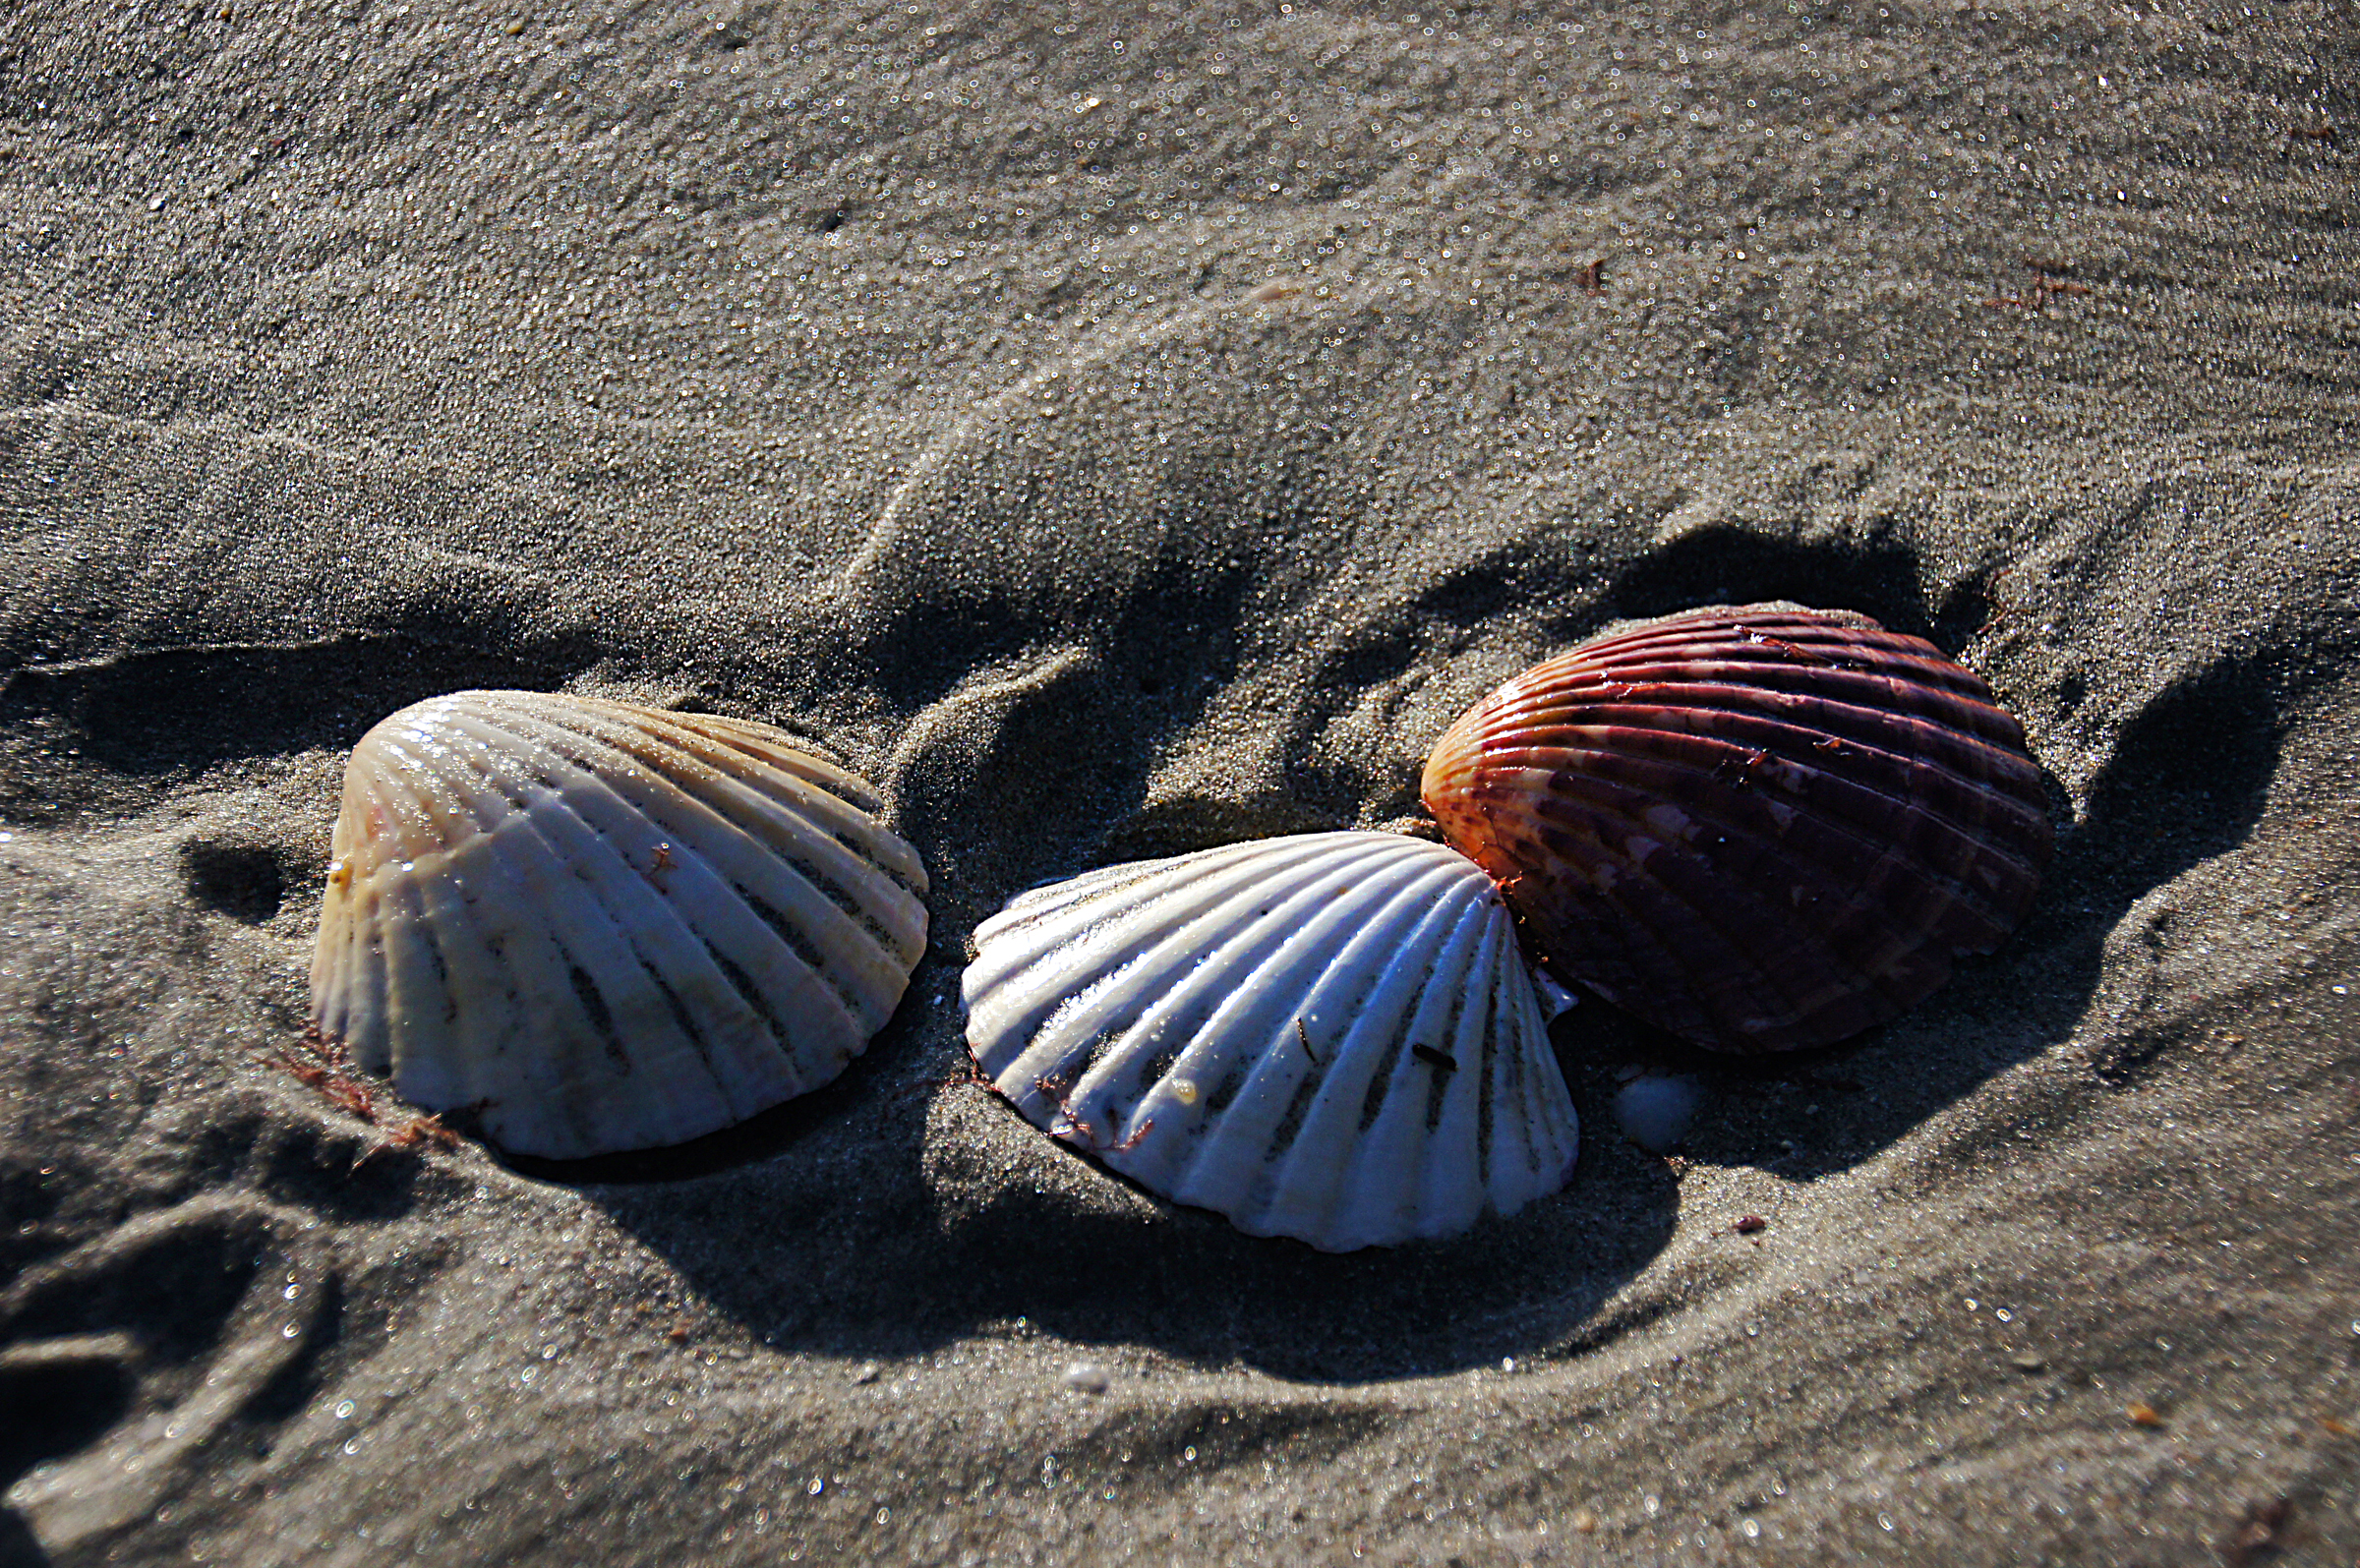
beach, sea, sand, rock, seashore, material, invertebrate, seashell, shells, publicdomain, wetsand, marine biology